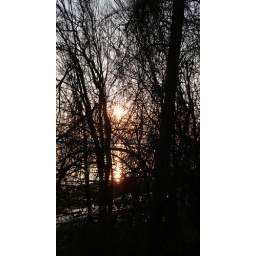
stripes in the water under whiteface, silouettes, boat